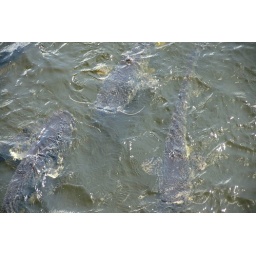
Giant catfish in the Chernobyl NPP's reservoir of cooling water